Deir Istiya

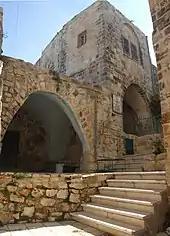
An old residence in Deir Istiya

The village was a part of Sanjak Nablus in the Ottoman period beginning in the early 16th century. In 1596, Dayr Istya appeared in Ottoman tax registers being in the "Nahiya" of Jabal Qubal, part of the Sanjak of Nablus. It had a population of 133 households and 12 bachelors, all Muslim. The villagers paid a fixed tax rate of 33.3% on various agricultural products, such as wheat, barley, summer crops, olives, goats and/or beehives; a total of 23,860 Akçe. Potsherds from the early Ottoman period have been also found here.